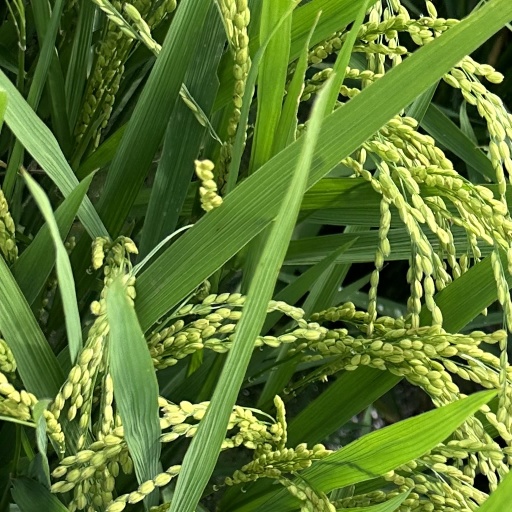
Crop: rice